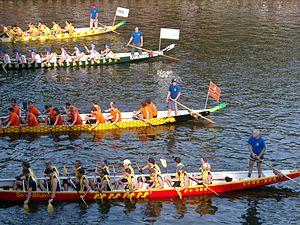
Le canoë-kayak est une activité physique de loisir ou sportive, pratiquée avec des embarcations propulsées à la pagaie, notamment le canoë, le kayak, le raft, ou la pirogue. Cette activité est également désignée par « sports de pagaie ».